Martín Teófilo Delgado

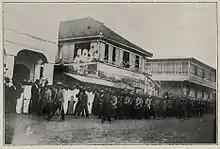
Gen. Martín Teófilo Delgado marching into Jaro (Iloilo) on 2. Feb. 1901 ahead of 30 officers and 140 men to surrender to Brig. Gen. Edmund Rice, US military governor of Panay and Brig. Gen. Robert P. Hughes, regional commander of the US occupying forces.

Martín Delgado was born on November 11, 1858, in Santa Barbara, Iloilo, Philippines to a rich and aristocratic Spanish mestizo family. His parents were Don Jacinto Delgado and Gabriela Bermejo. He went to school at the Santa Barbara Parochial School, followed by the St. Vincent Ferrer Seminary, then known as Seminario de San Vicente Ferrer, in Jaro, and later Ateneo Municipal in Manila.